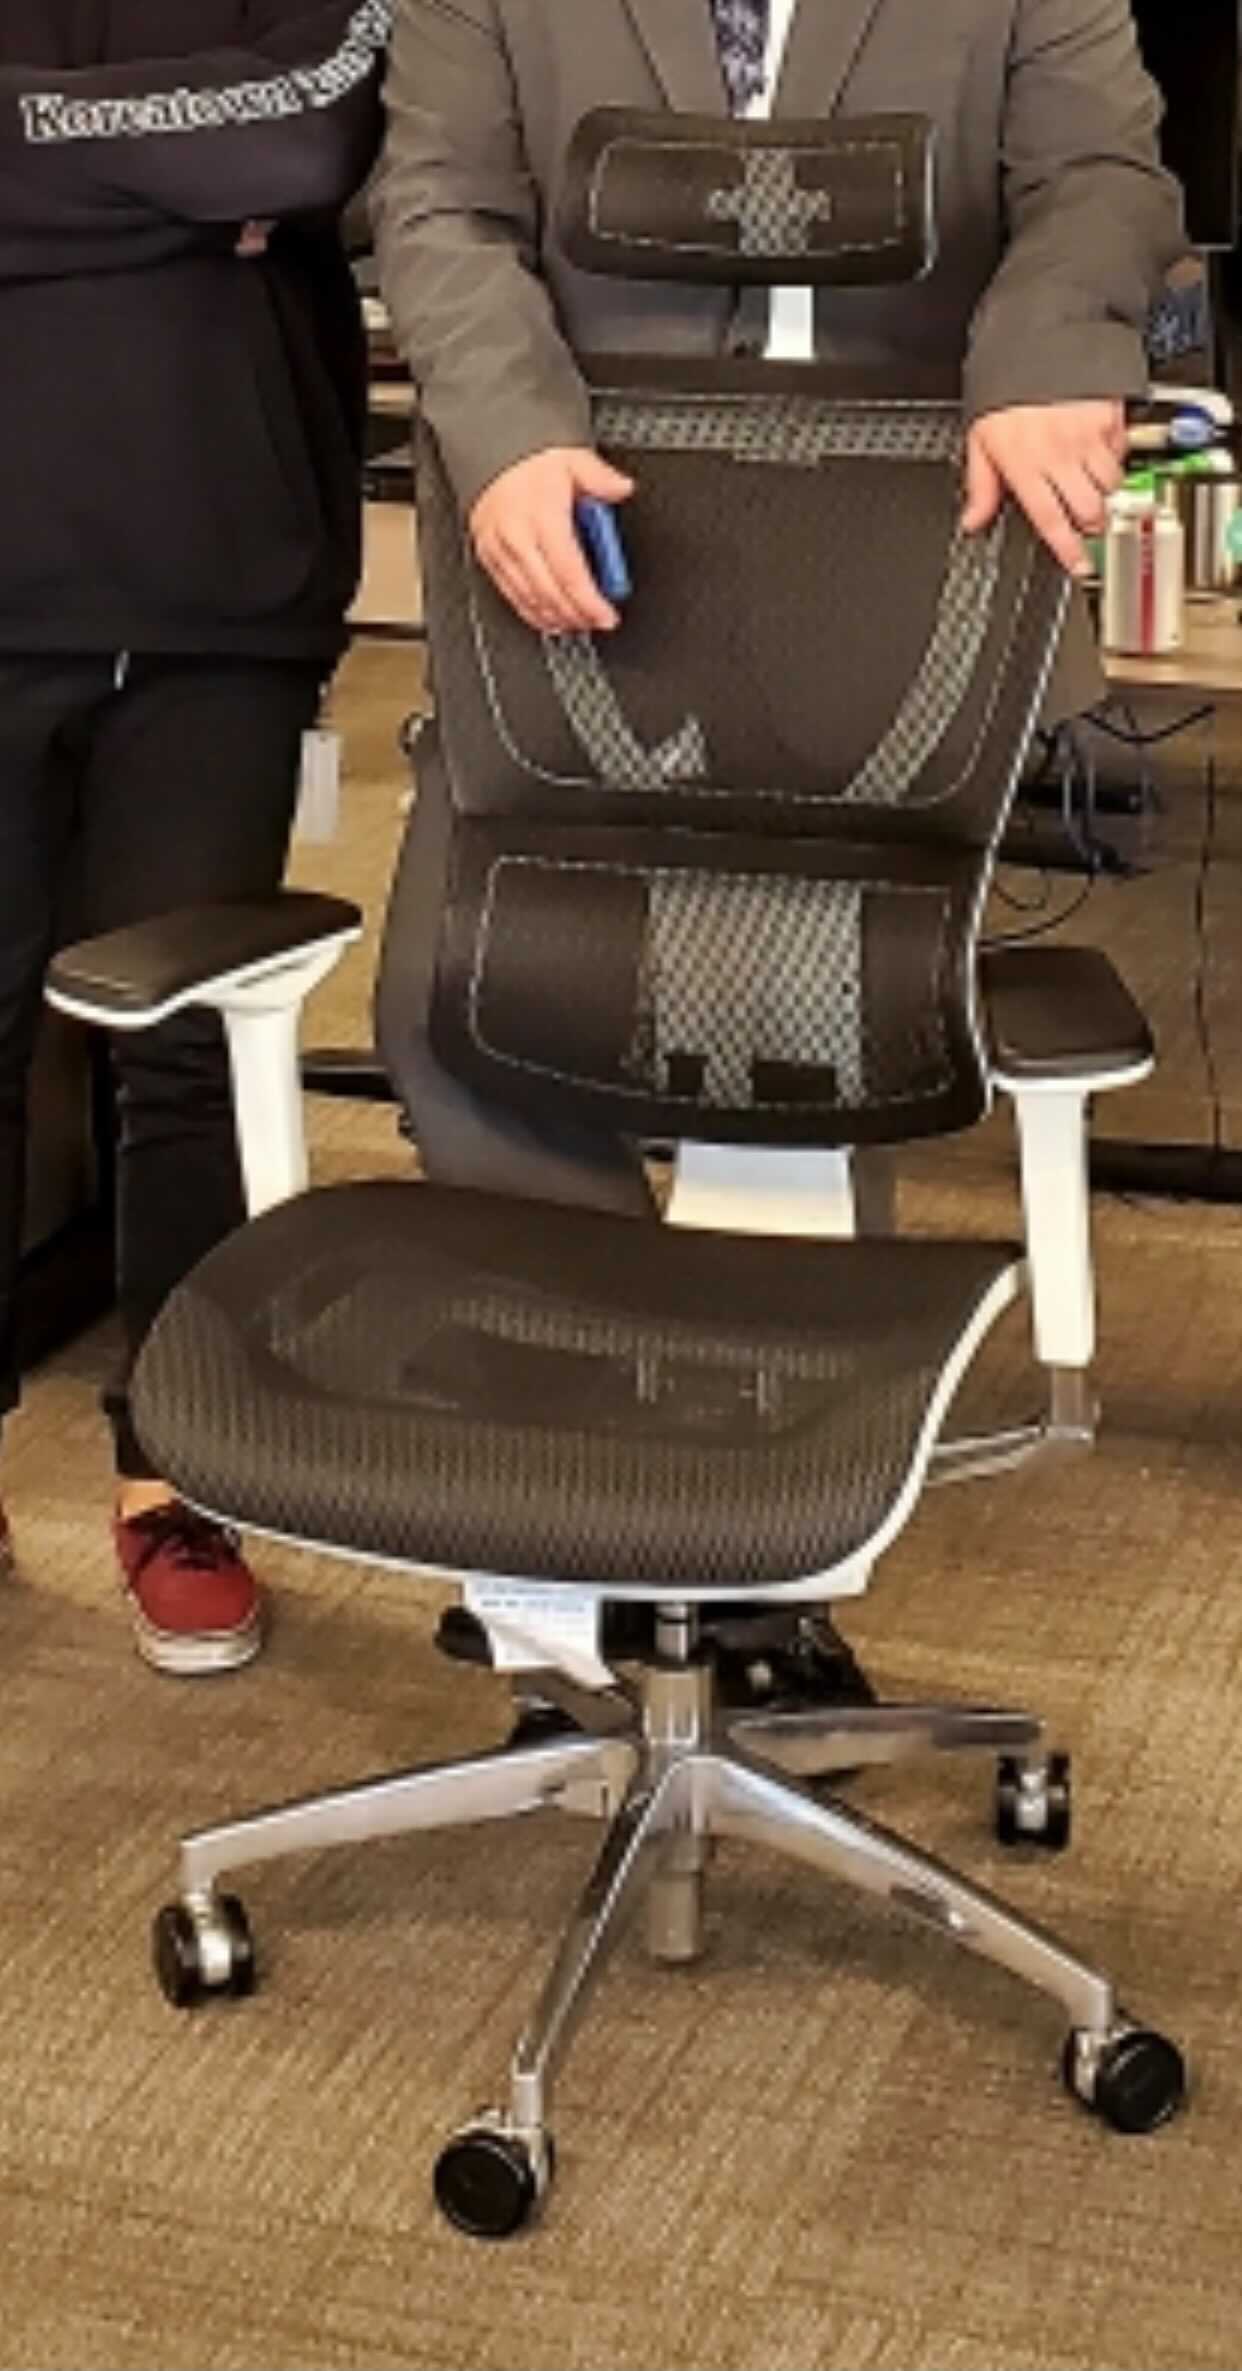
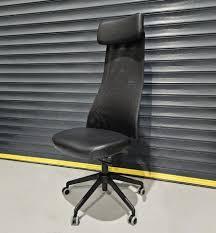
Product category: items_chair
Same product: no